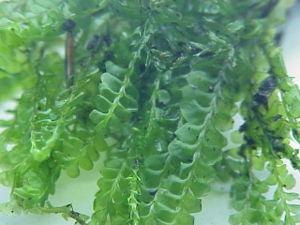
Plagiochila est un genre d’hépatiques de la famille des Plagiochilaceae.
Les hépatiques ou marchantiophytes, forment le taxon des plantes embryophytes terrestres qui ont conservé le plus de caractères « ancestraux ».
Plagiochila asplenioides est une espèce d’hépatiques de la famille des Plagiochilaceae.